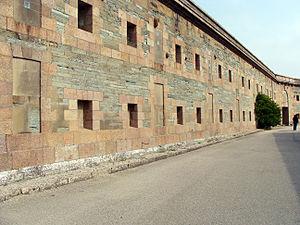
Entrée du Fort de Querqueville
La rade de Cherbourg, située à Cherbourg en France, est la seconde plus grande rade artificielle du monde après celle de Ras Laffan, avec une superficie d'environ 1 500 hectares.